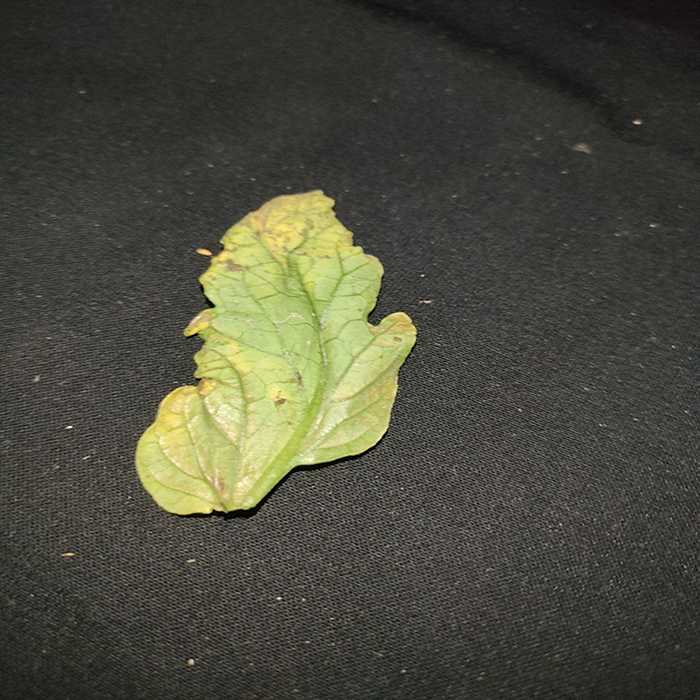
Plant: Tomato
Label: Tomato Bacterial spot